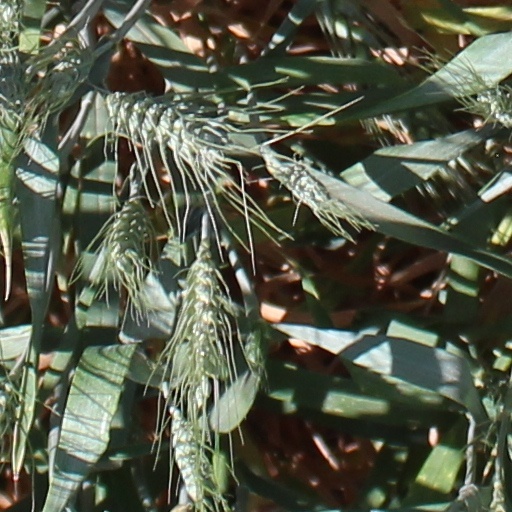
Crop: wheat